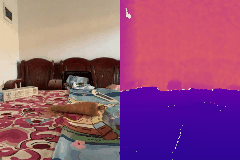
Label: carrot